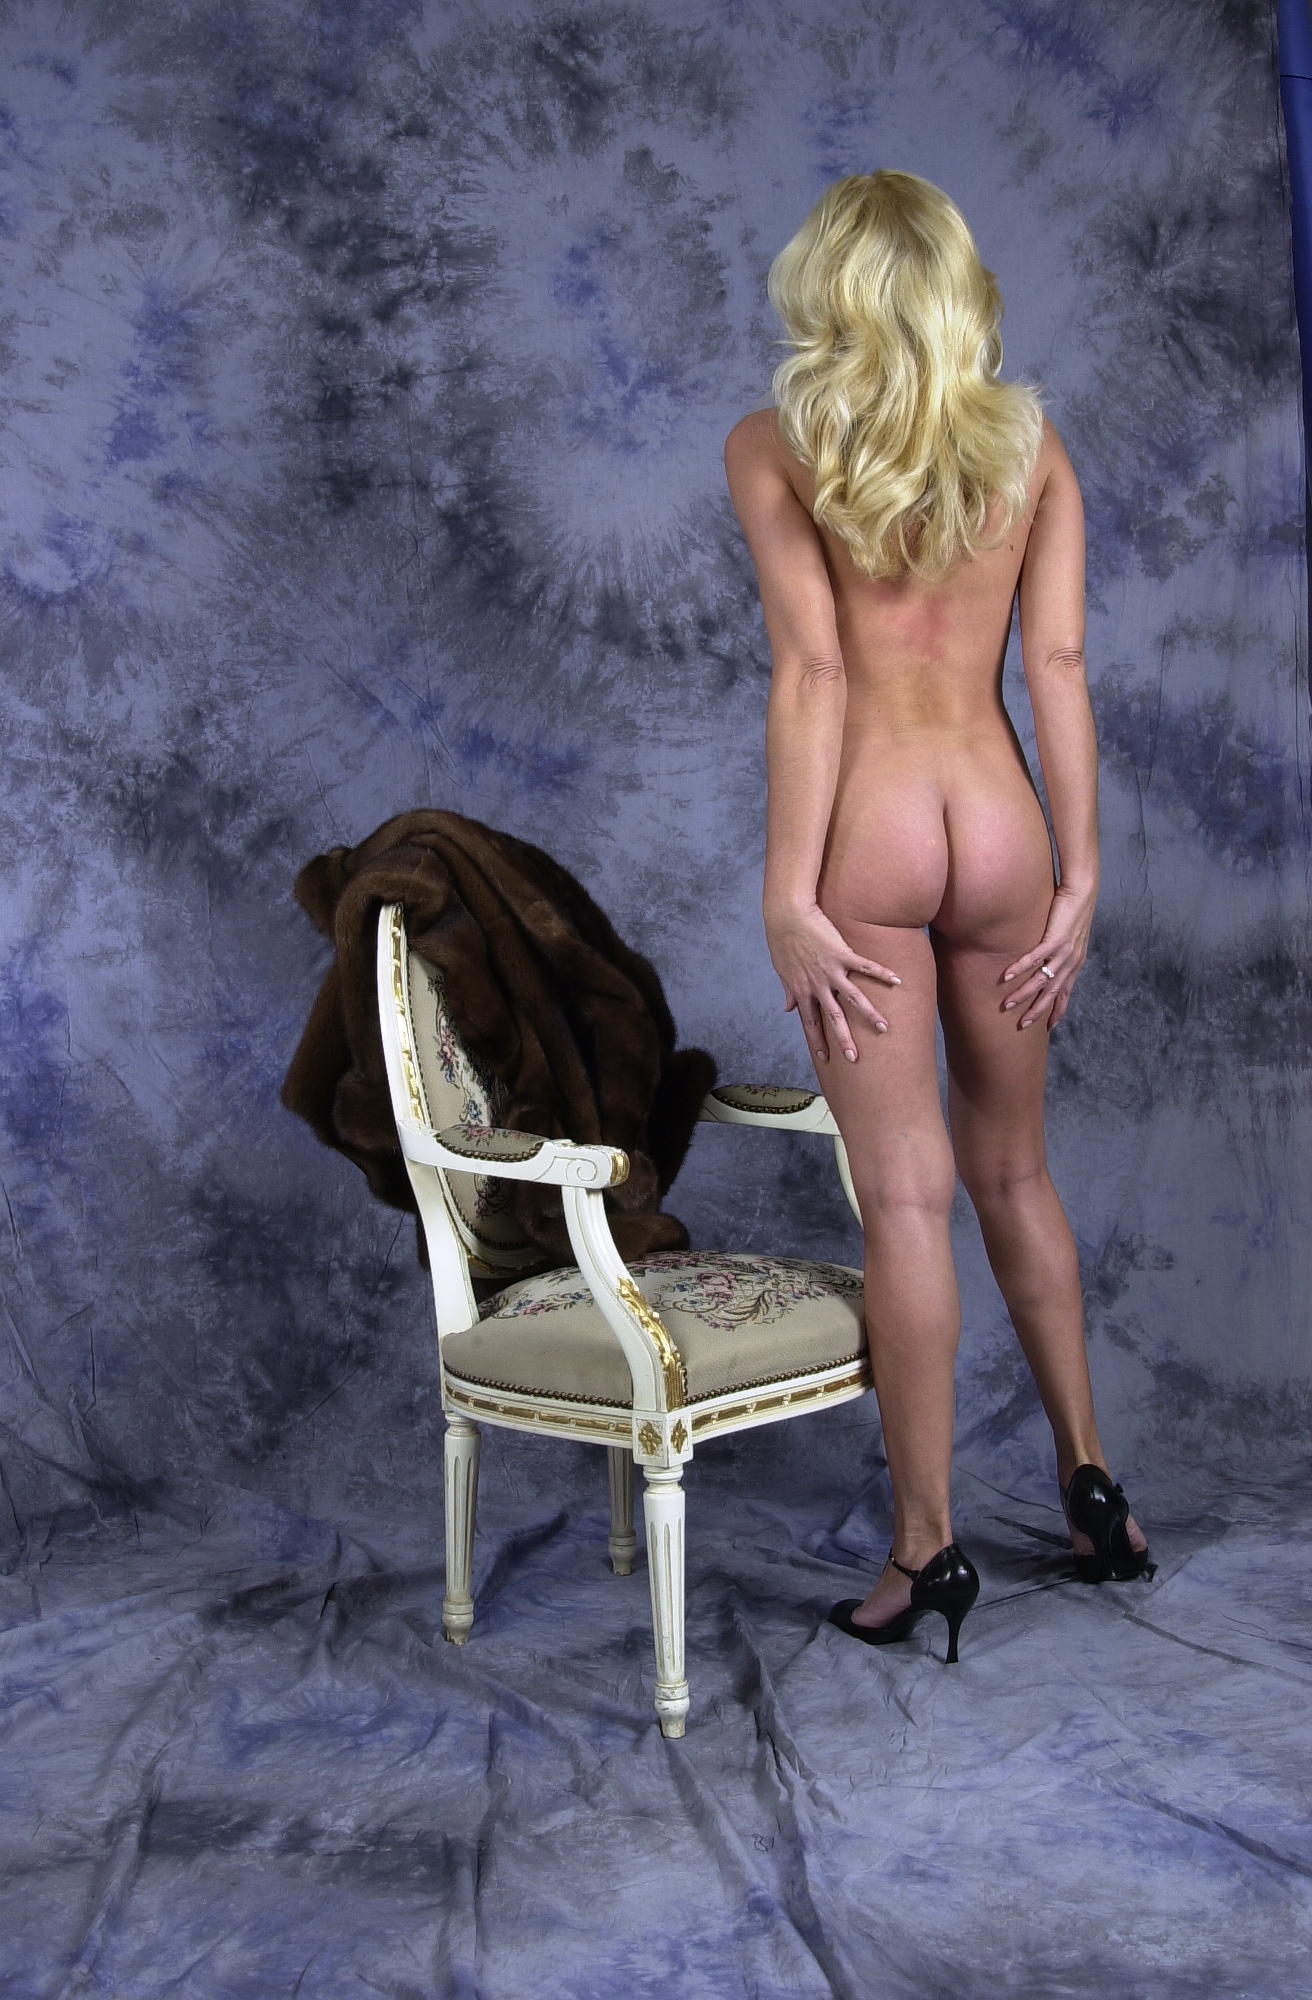
nude, blonde, model, high heels, shaved, pussy, escort, leg, sitting, blond, beauty, art model, human leg, long hair, photography, human body, thigh, art